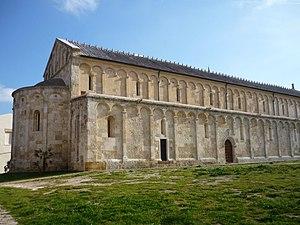
Les Judicats étaient les quatre royaumes de la Sardaigne médiévale, et disposaient d'une grande autonomie entre les VIIIᵉ et XIIIᵉ siècles. Leur date de création est incertaine. Ils étaient des États souverains avec summa potestas.